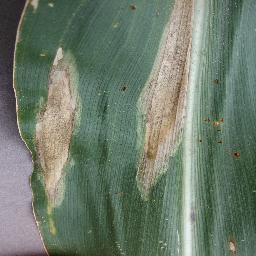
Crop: corn
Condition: (maize)_northern_blight